Alabama Crimson Tide men's basketball

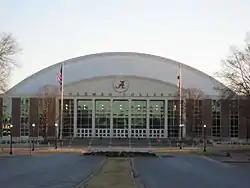
Front view of Coleman Coliseum

The Crimson Tide basketball team practices and plays in Coleman Coliseum, a multi-purpose arena on the UA campus in Tuscaloosa. The arena was built for $4.2 million and opened in 1968 as a replacement for the aging Foster Auditorium. In 2005, the building underwent a renovation in which more seats were added. The arena officially seats 15,314 people.